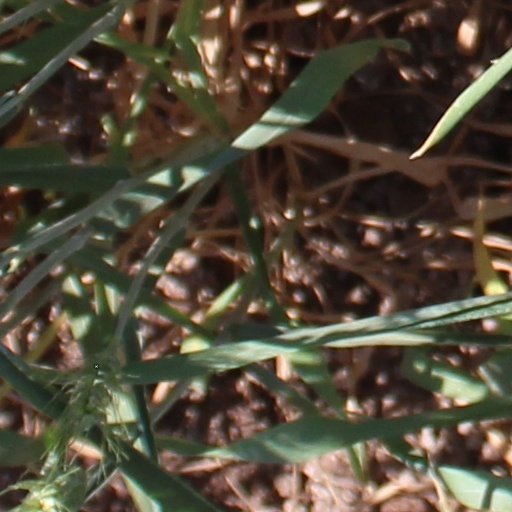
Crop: wheat